Anne of the Thousand Days

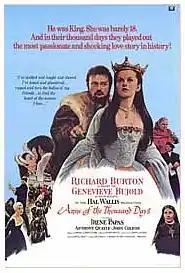
Original theatrical poster

Anne of the Thousand Days is a 1969 British historical drama film based on the life of Anne Boleyn, directed by Charles Jarrott and produced by Hal B. Wallis. The screenplay by Bridget Boland and John Hale is an adaptation of the 1948 play of the same name by Maxwell Anderson.